Shivaleeka Oberoi

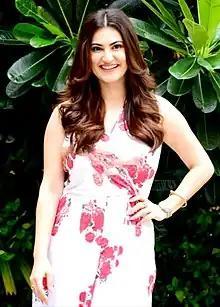
Oberoi in 2022

Shivaleeka Oberoi (born 24 July 1995) is an Indian actress who appears in Hindi films. Her early acting work includes "Yeh Saali Aashiqui" (2019) and "Khuda Haafiz" (2020).